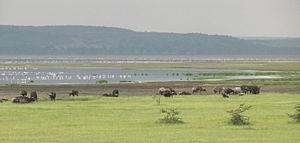
Le Rallye Safari 1980, disputé du 3 au 7 avril 1980, est la soixante-dix-neuvième manche du championnat du monde des rallyes courue depuis 1973, et la quatrième manche du championnat du monde des rallyes 1980.
Le Rallye Safari 1981, disputé du 16 au 20 avril 1981, est la quatre-vingt-onzième manche du championnat du monde des rallyes courue depuis 1973, et la quatrième manche du championnat du monde des rallyes 1981.